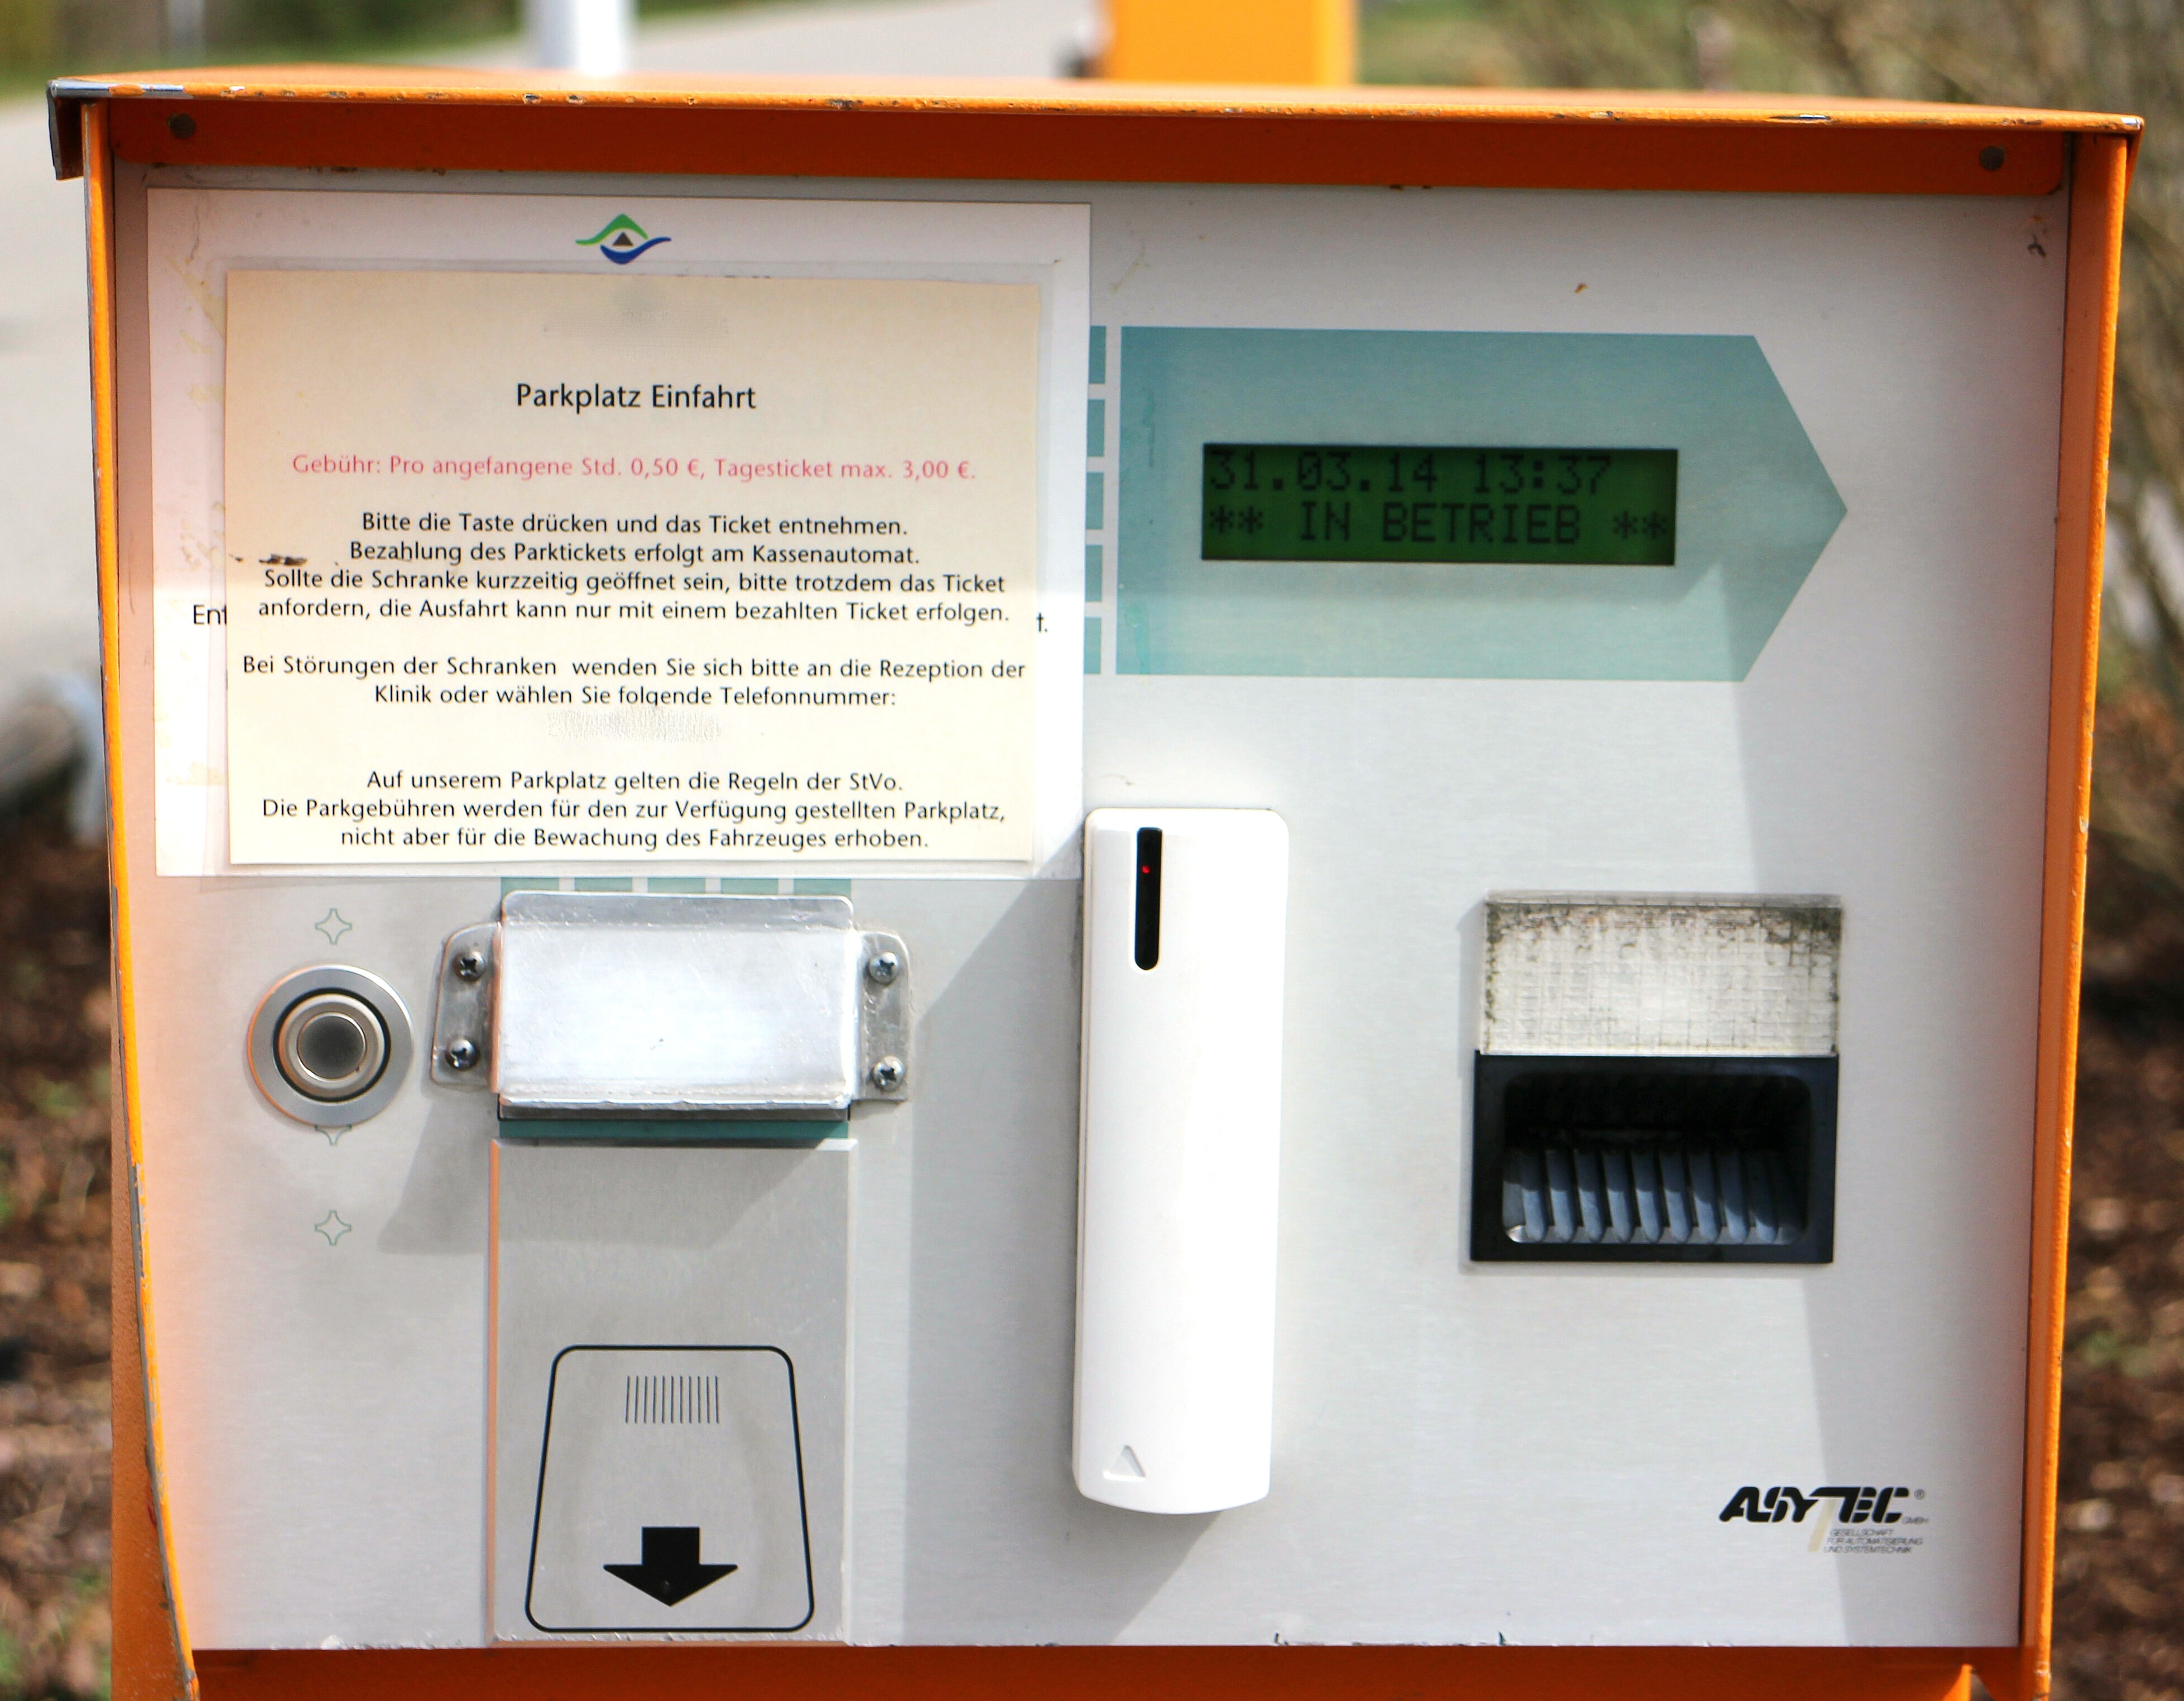
park, parking ticket, personal computer hardware, park machine, park ticket vending machine